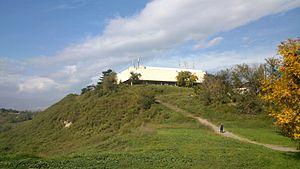
Le Musée d'art contemporain de Skopje est l'un des plus grands musées de Skopje, capitale de la Macédoine du Nord. Cette institution nationale a été fondée grâce à l'aide internationale, après la dévastation de la ville par un séisme en 1963. Le musée expose des artistes macédoniens et étrangers et organise des expositions temporaires, des lectures publiques, des rencontres avec des artistes, etc.